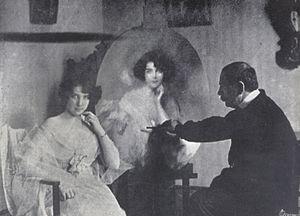
Nair de Tefé, née Nair de Tefé von Hoonholtz le 10 juin 1886 à Petrópolis et morte le 10 juin 1981 à Rio de Janeiro, connue également sous les noms de Nair de Tefé Hermes da Fonseca, Nair de Teffé Hermes da Fonseca, Nair Hermes de Fonseca et sous sa signature de dessinatrice Rian, est une caricaturiste, peintre, chanteuse et pianiste brésilienne.